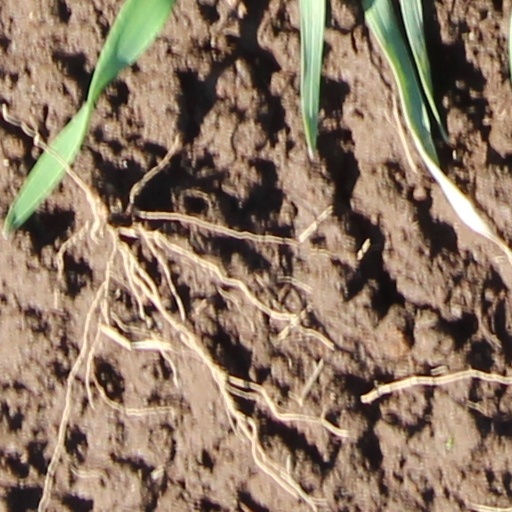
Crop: wheat